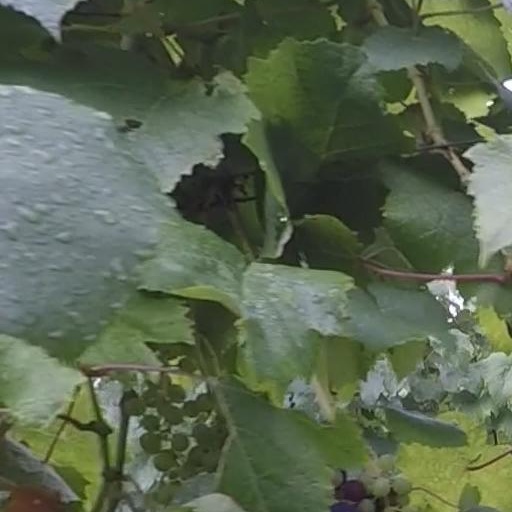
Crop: grape